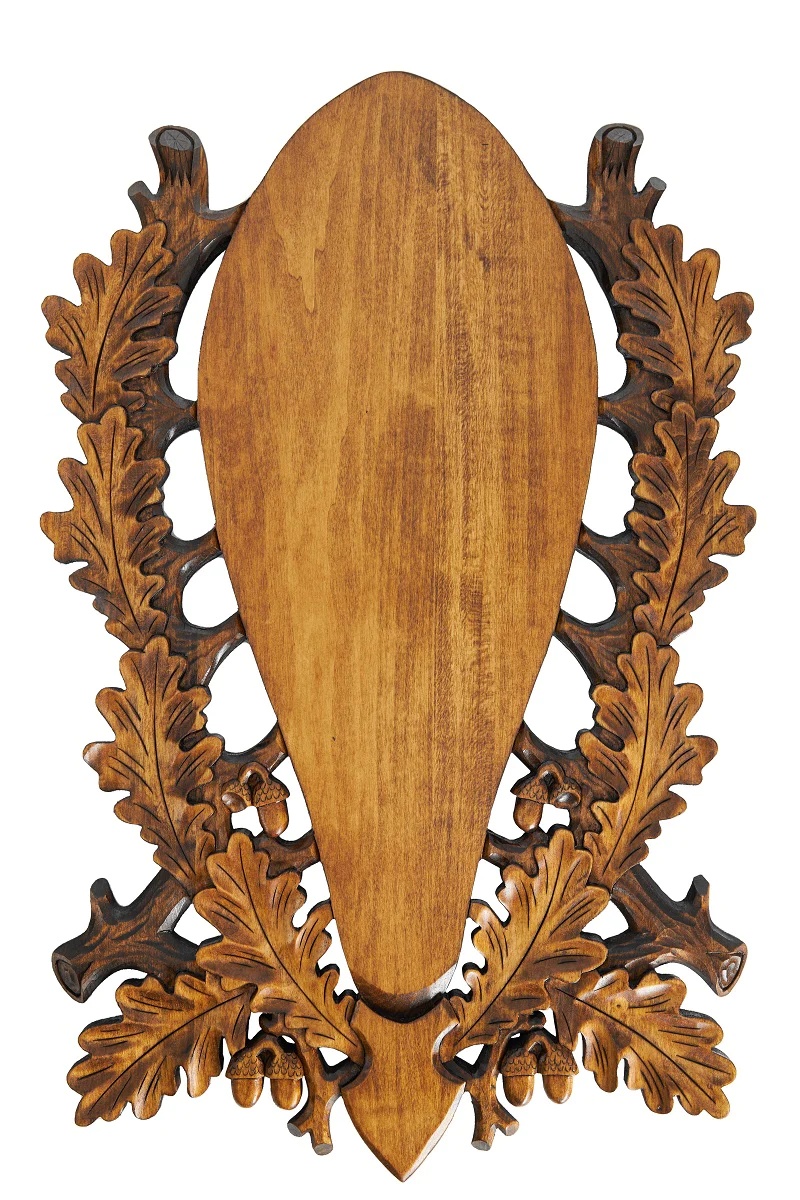
Trophäenbrett handgeschnitzt Rotwild Weissfluh
Trophäenbrett Weissfluh Handgeschnitztes Trophäenschild aus Lindenholz. Gebeizt und geölt für Rotwild-Schädel Trophäen. Grossflächige Schnitzerei mit sehr aufwendiger Eichenlaub- Ast und Eichelverzierung und geschnitztem "Schild" für genügend Platz um zusätzliche Details zur Trophäe (z.B. Ort, Datum und Erleger) zu gravieren oder zu beschriften. Einfach an der Wand aufzuhängen durch rückseitige Lochung. Abmessung Aussen: 38,5cm x 59,5cm Abmessung Innen: 21,5cm x 51 cm
Brand: Ostermayer Jagd
Category: Sporting Goods > Outdoor Recreation > Hunting & Shooting > Hunting